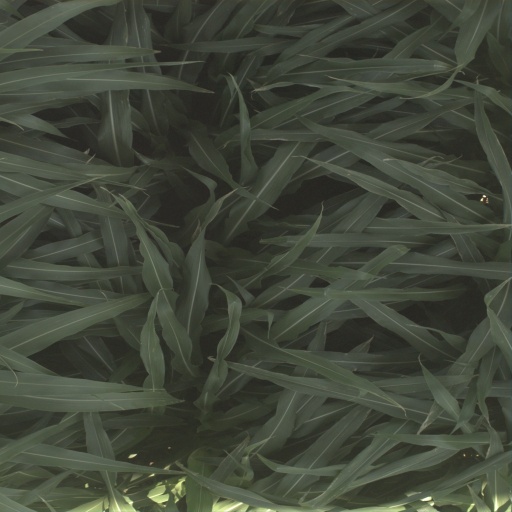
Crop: sorghum